Werner Faymann

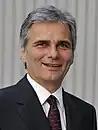
Faymann in 2015

Werner Faymann (born 4 May 1960) is an Austrian former politician who was Chancellor of Austria and chairman of the Social Democratic Party of Austria (SPÖ) from 2008 to 2016. On 9 May 2016, he resigned from both positions amid widening criticism within his party.